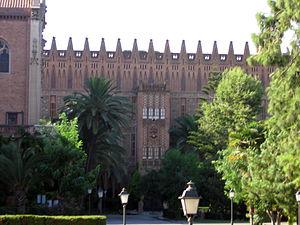
Le Collège Sainte Thérèse est une œuvre de l'architecte moderniste catalan Antoni Gaudí. Situé dans l'ancienne commune de Sant Gervasi – le quartier barcelonais de Tres Torres – il fut conçu par saint Éric d'Ossó pour créer un collège religieux pour la compagnie Sainte-Thérèse de Jésus qu'il avait lui-même fondée.